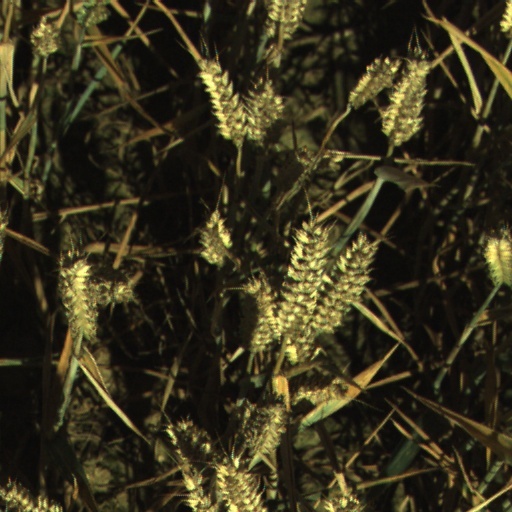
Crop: wheat